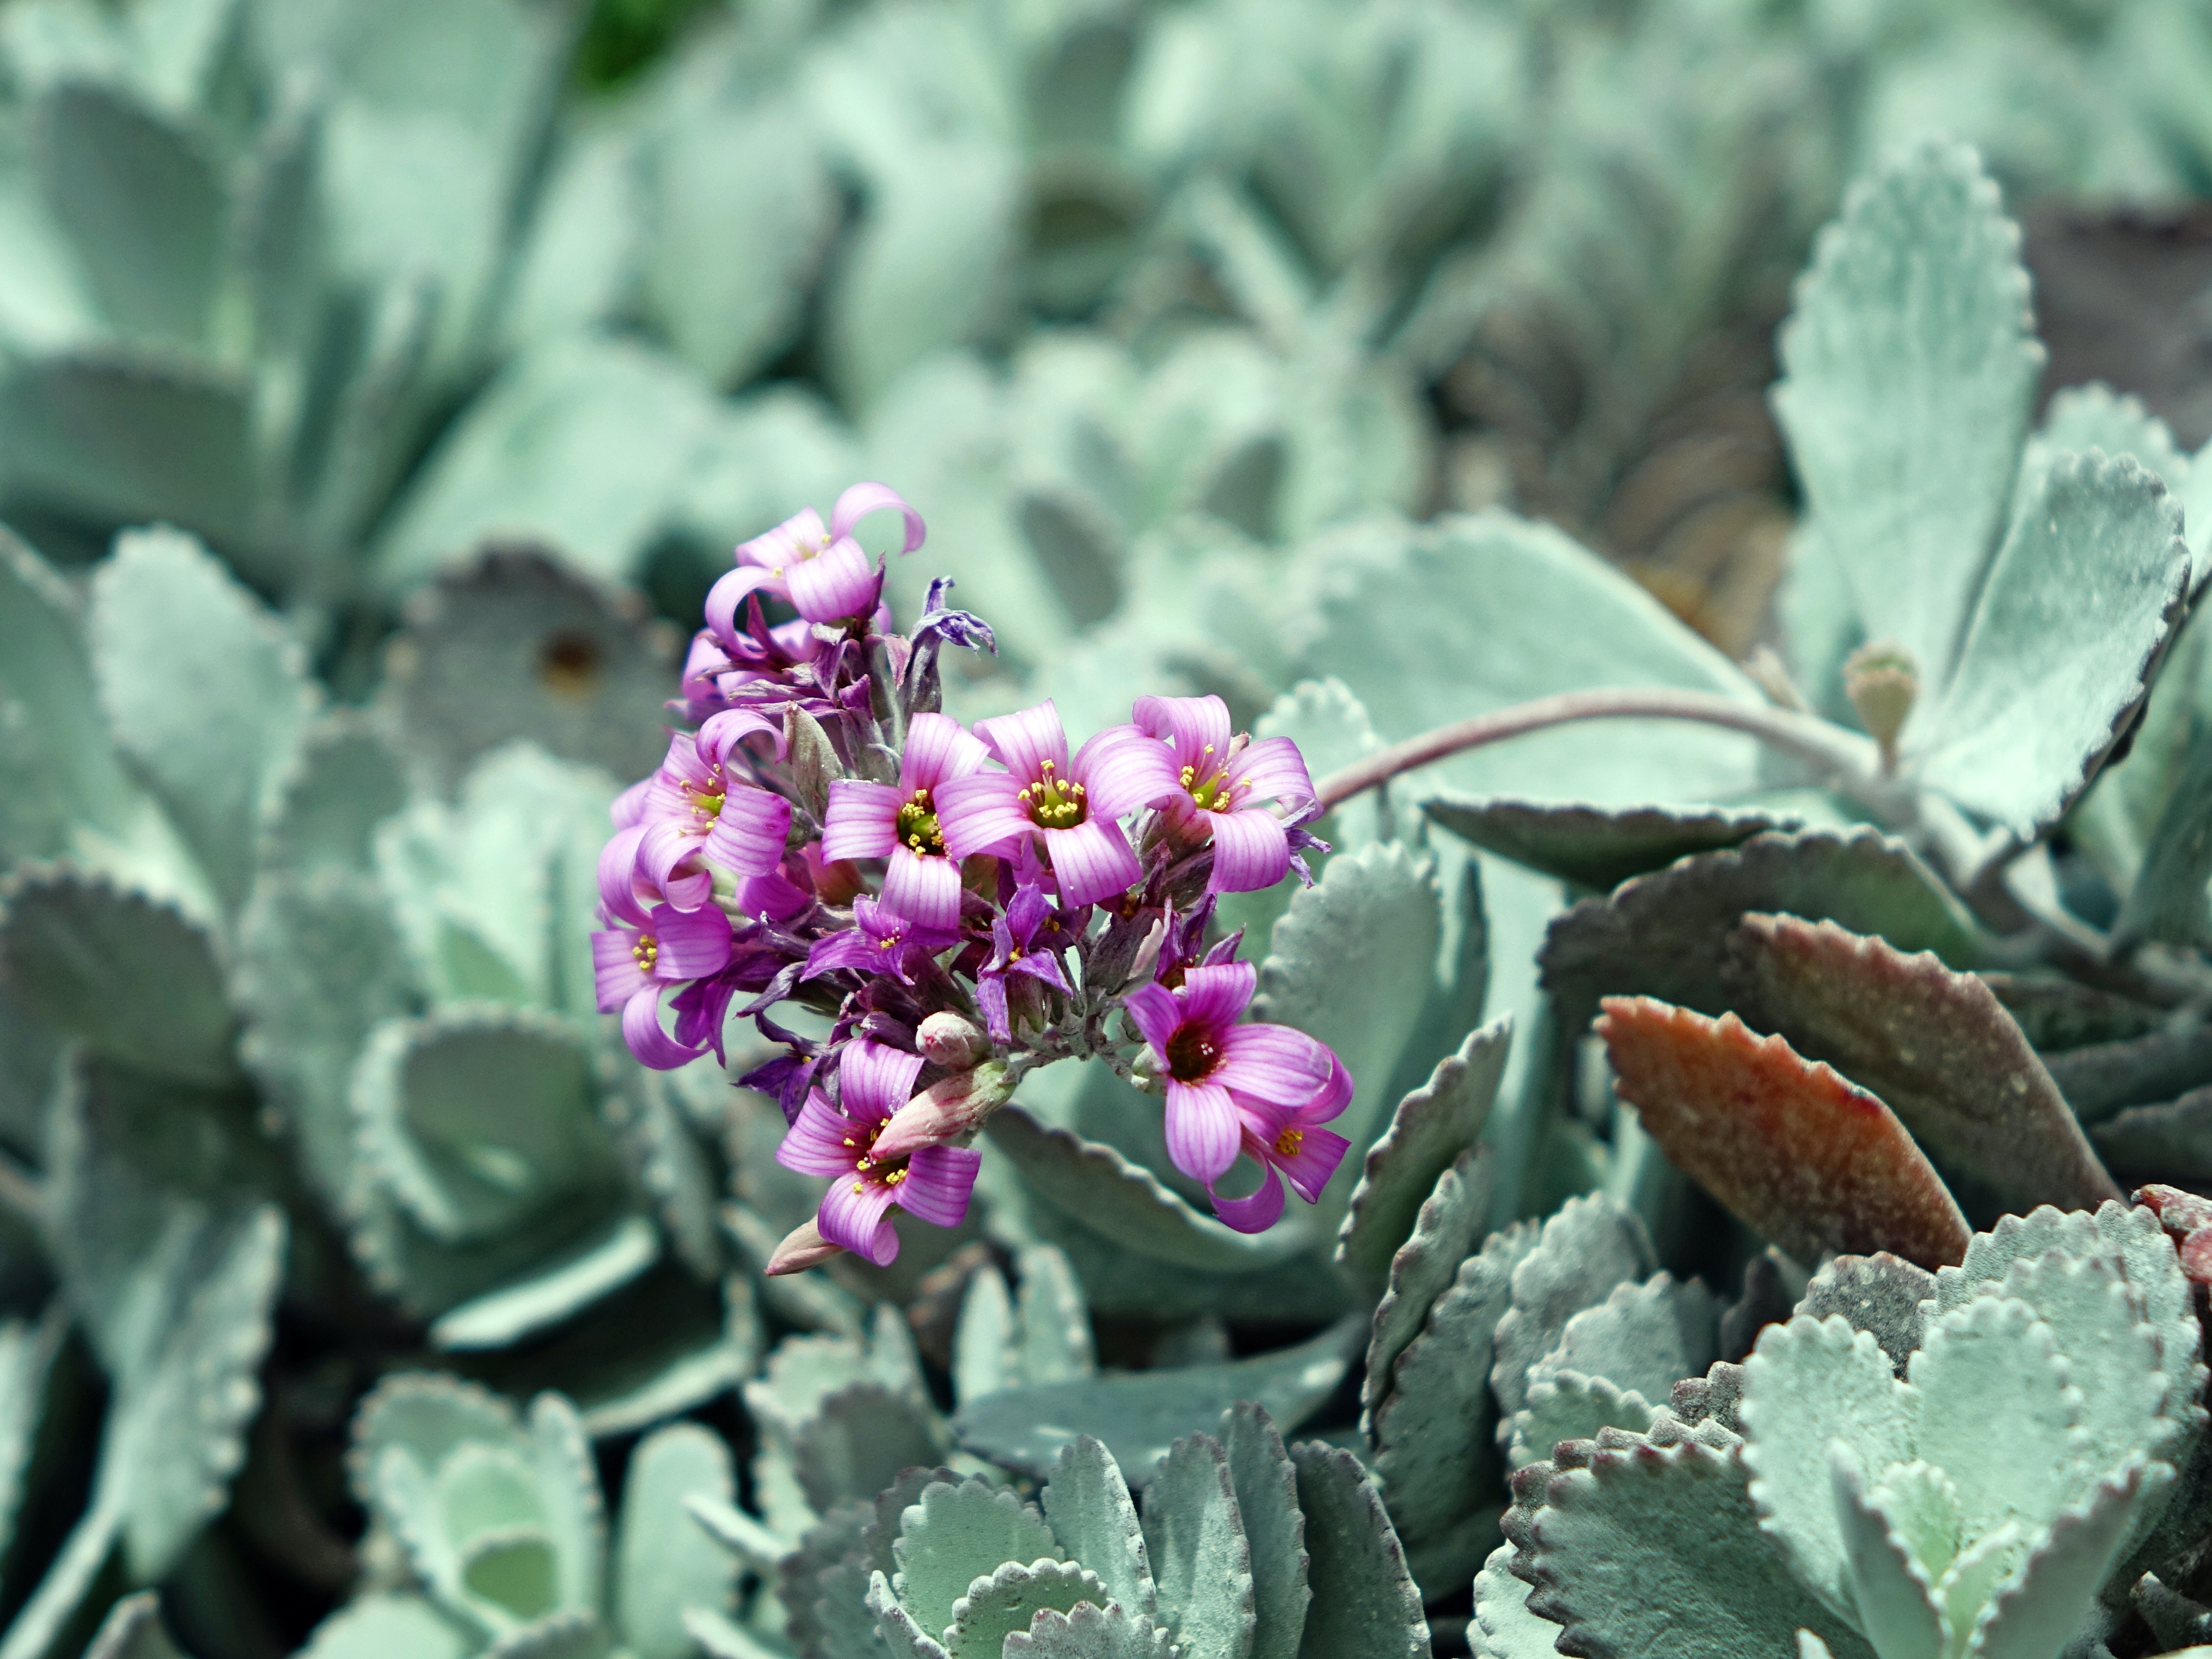
water, nature, blossom, cactus, plant, sunlight, leaf, desert, flower, petal, frost, green, botany, flora, fauna, wildflower, close up, leaves, shrub, macro photography, flowering plant, annual plant, land plant, kalanchoe pumila